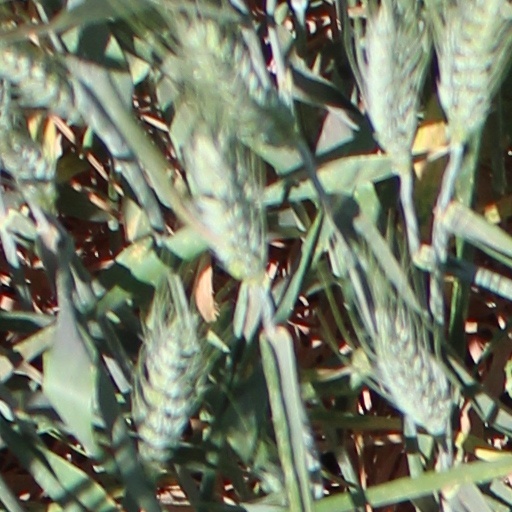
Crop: wheat